Cagiva C593

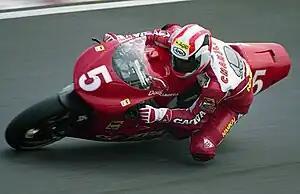
Doug Chandler, riding the Cagiva C593 at the 1993 Japanese Grand Prix

The Cagiva C593 was a racing motorcycle made by Cagiva, which was used in the 500cc class of Grand Prix motorcycle racing during the 1993 season. The name is formed by an amalgamation of words and letters, namely the "C", "5" and "93". The "C" stands for the company (Cagiva), the "5" stands for the class the company races in as well as the engine capacity (500) and the "93" stands for the season the bike raced in (1993). The bike replaced the C592 model used in 1992 and was replaced by Cagiva's last model, the C594.